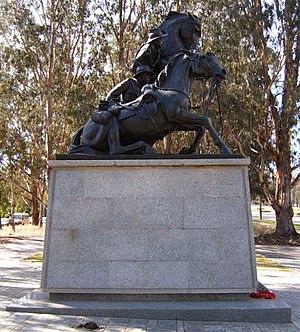
Le mémorial de la cavalerie légère est situé sur l'ANZAC Parade, l'avenue cérémonial et mémorielle principale de Canberra, la capitale de l'Australie.
Durant la Première Guerre mondiale, le rôle du cheval connaît une transition liée à l'évolution stratégique et tactique du conflit armé. Alors que la cavalerie est considérée, au début des hostilités, comme l'élément offensif par excellence des forces armées, elle se révèle vulnérable face à la modernisation de l'artillerie et des armes lourdes, telles que la mitrailleuse. C'est la raison pour laquelle elle est progressivement remplacée par des divisions blindées mécanisées, la présence de chevaux ne devenant plus que ponctuelle sur les champs de bataille. Cette évolution se produit parallèlement au développement du char d'assaut, ce qui ne manque pas d'accélérer le processus, ce dernier devenant la pièce maîtresse des tactiques de choc.
"ANZAC Parade est un des grands axes publics de Canberra, la capitale de l""Australie. Long de 1,2 kilomètre et large de 55 mètres, il est utilisé pour la commémoration des grands évènements militaires australiens et est bordé de nombreux monuments mémoriaux militaires.